Genoa Systems

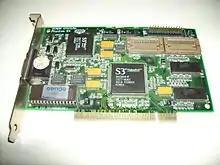
Genoa Systems Phantom 64, PCI graphics card based on the S3 Vision864 chipset, from 1995

After EGA was rendered obsolete by the release of IBM's Video Graphics Array (VGA) technology in 1987, Genoa pioneered a number of extensions to the VGA standard. These extensions were standardized and collectively known as Super VGA after the Video Electronics Standards Association (VESA) consortium was formed in November 1988. Genoa likely coined the term "Super VGA" with the release of the SuperVGA and SuperVGA HighRes boards in late 1987. Genoa was a founding member of VESA in 1988, along with Video Seven, STB Systems, Paradise Systems, Tecmar, and NEC. In January 1989, Genoa partnered with Western Digital (the parent company of Paradise Systems) and Sigma Designs to invest in Vitelic, a San Jose startup, who were planning on raising a DRAM fabrication plant in San Francisco.